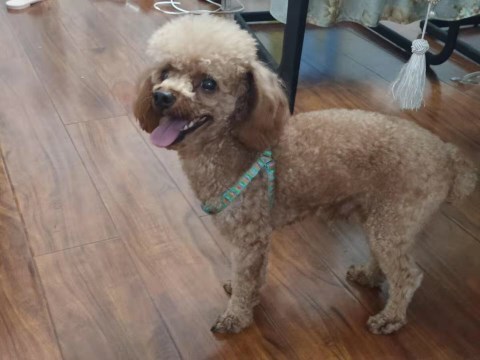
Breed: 2925-n000114-toy_poodle